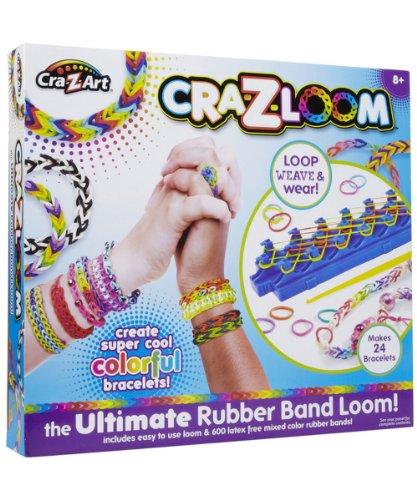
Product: Cra-Z-Art Cra-Z-Loom Bracelet Maker Kit
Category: Toys & Games | Arts & Crafts | Craft Kits | Jewelry
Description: Super Unique Cra-z- LoomTM makes trendy rubber band wearable's.
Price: $12.88
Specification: ProductDimensions:12x11x2inches|ItemWeight:10.4ounces|ShippingWeight:10.4ounces(Viewshippingratesandpolicies)|DomesticShipping:ItemcanbeshippedwithinU.S.|InternationalShipping:ThisitemcanbeshippedtoselectcountriesoutsideoftheU.S.LearnMore|ASIN:B00GBBRW76|Itemmodelnumber:19128|Manufacturerrecommendedage:8-14years